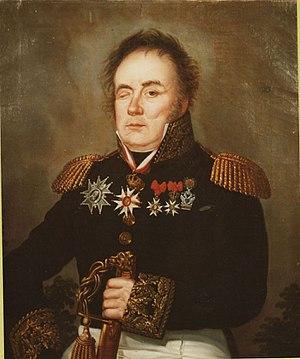
Portrait du général Durutte
Cette page concerne les événements qui se sont produits durant l'année 1814 en Lorraine.
Pierre François Joseph Durutte, né le 13 juillet 1767 à Douai dans le Nord et mort le 18 avril 1827 à Ypres, en Belgique, où il est inhumé, est un général français de la Révolution et de l'Empire.
La bataille de Sankt Michael se déroula le 25 mai 1809 à Sankt Michael in Obersteiermark, en Autriche, et opposa un corps français sous les ordres du général Paul Grenier à une division autrichienne commandée par le général Franjo Jelačić, dans le cadre de la guerre de la Cinquième Coalition. Cet affrontement eut lieu après les succès initiaux remportés par les Français au début du conflit, à environ 140 km au sud-ouest de Vienne.